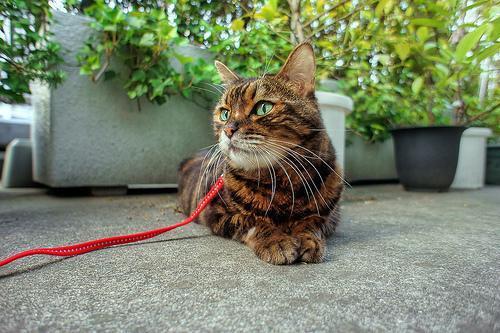
Bengal